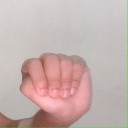
अक्षर: ठ